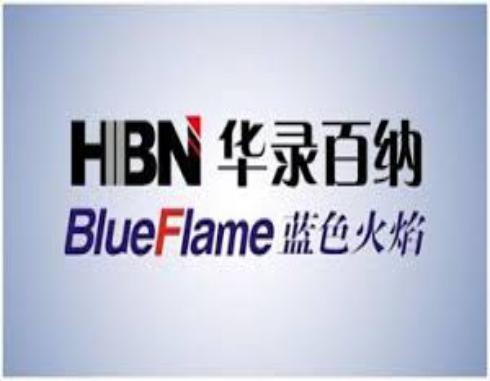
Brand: hualu
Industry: Electronic